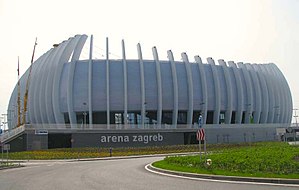
Arena Zagreb
Arena Zagreb er en multibrugssportshal, som ligger i den sydvestlige del af Zagreb i Kroatien. Hallen blev brugt til VM i håndbold 2009 og EM i håndbold 2018.